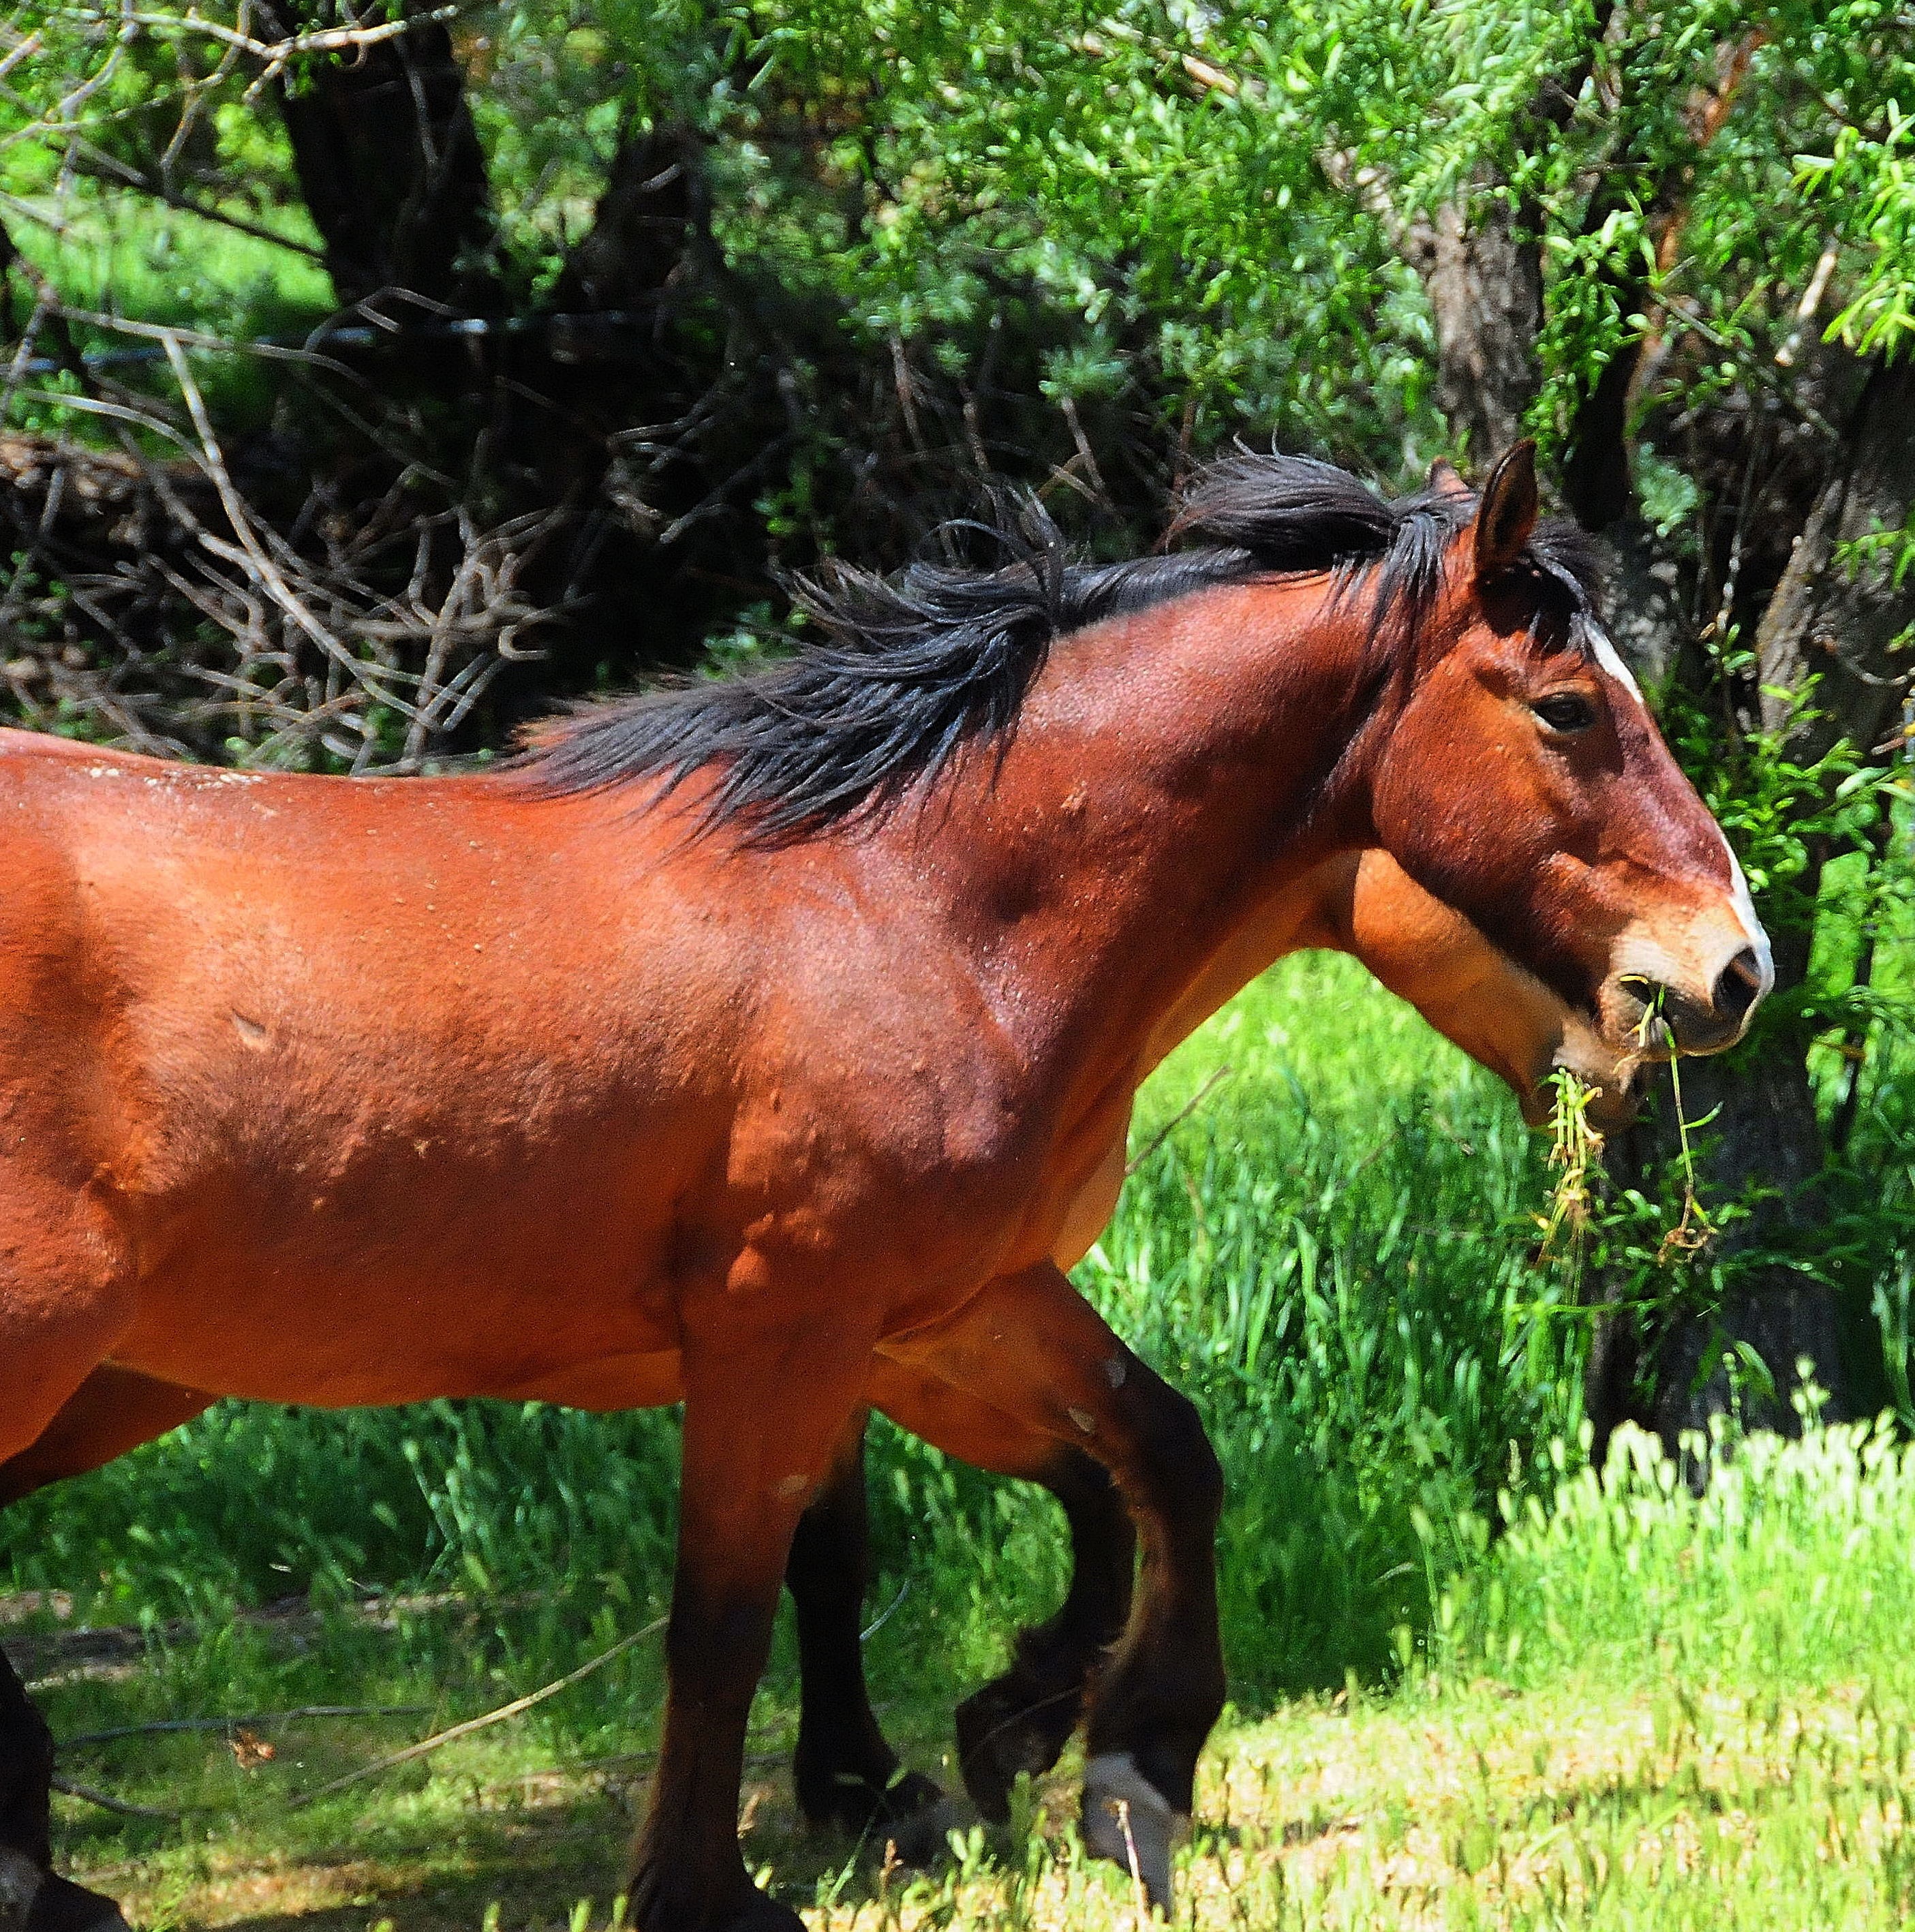
barn, pasture, grazing, ranch, horse, mammal, stallion, mane, fauna, equestrian, equine, horses, vertebrate, mare, twin, mustangs, foal, colt, pack animal, bay horse, horse like mammal, mustang horse